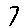
Label: 7